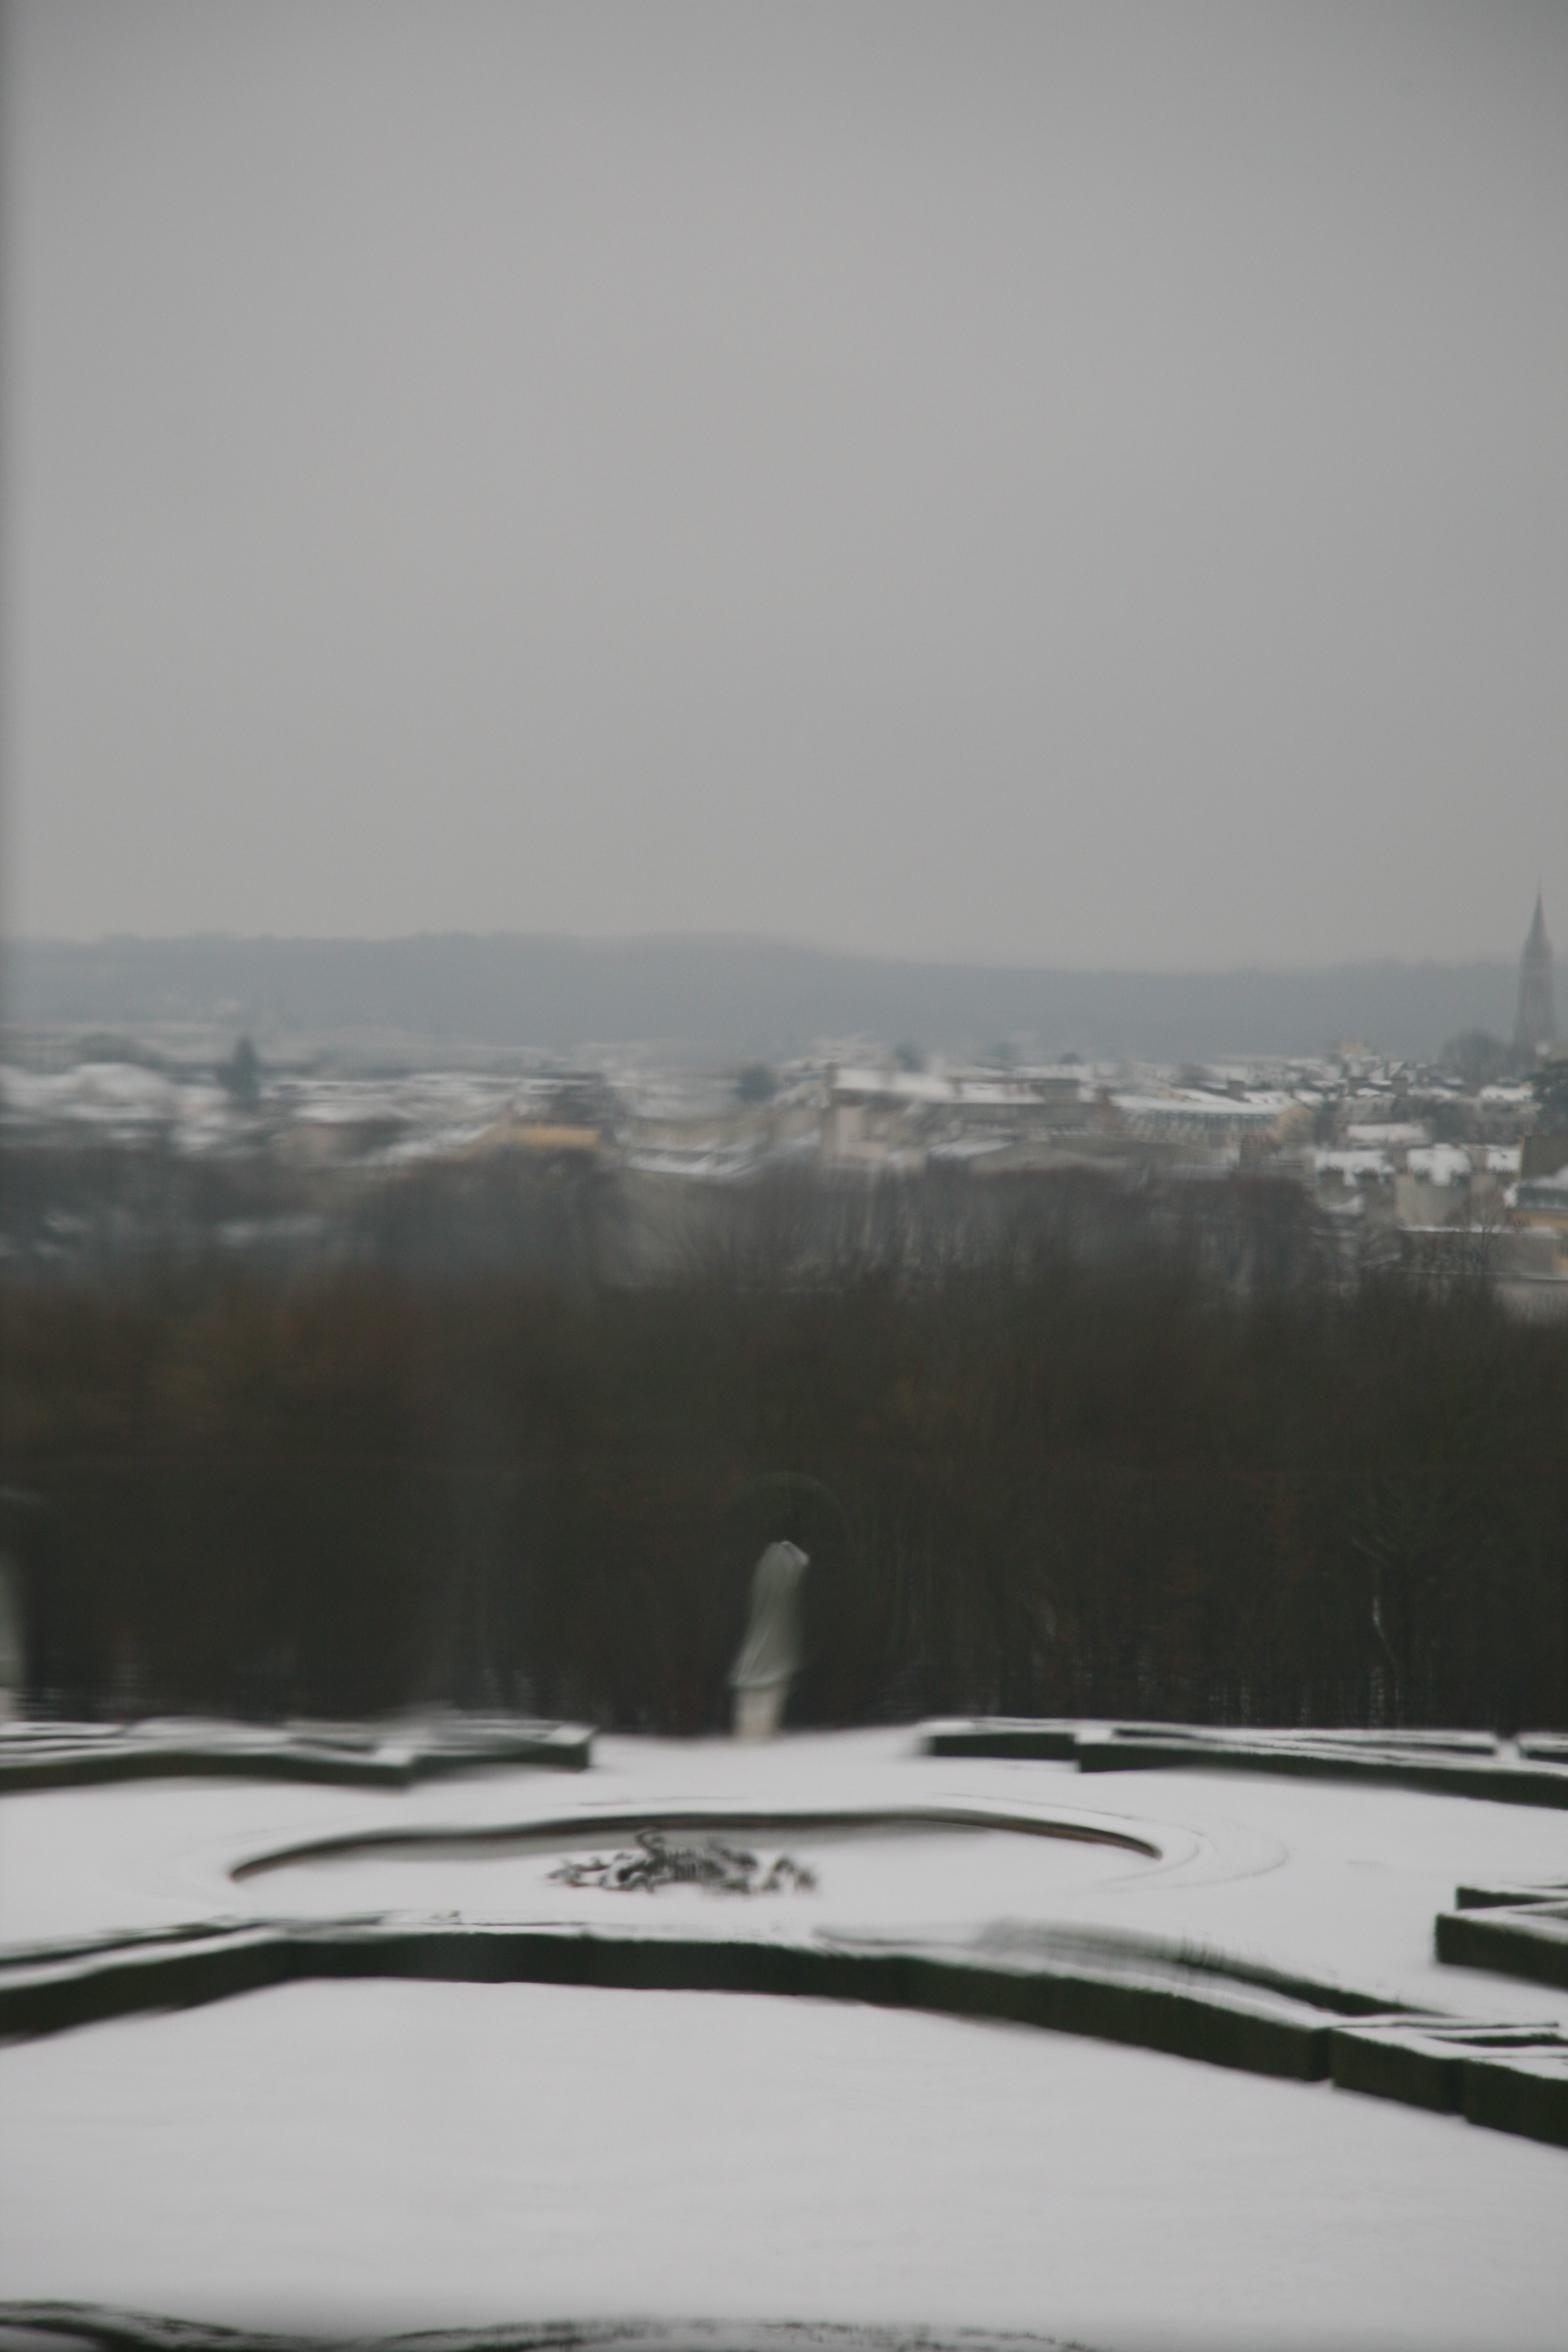
snow, winter, morning, wind, palace, france, ice, reflection, weather, haze, season, neige, neve, palacio, versailles, schnee, schloss, lanieve, sneeuw, nieg, kastellvanversailles, palaceofversailles, palaciodeversalles, versalles, yvelines, kastell, schlossversailles, chateaudeversailles, atmospheric phenomenon, atmosphere of earth